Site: brandenburg
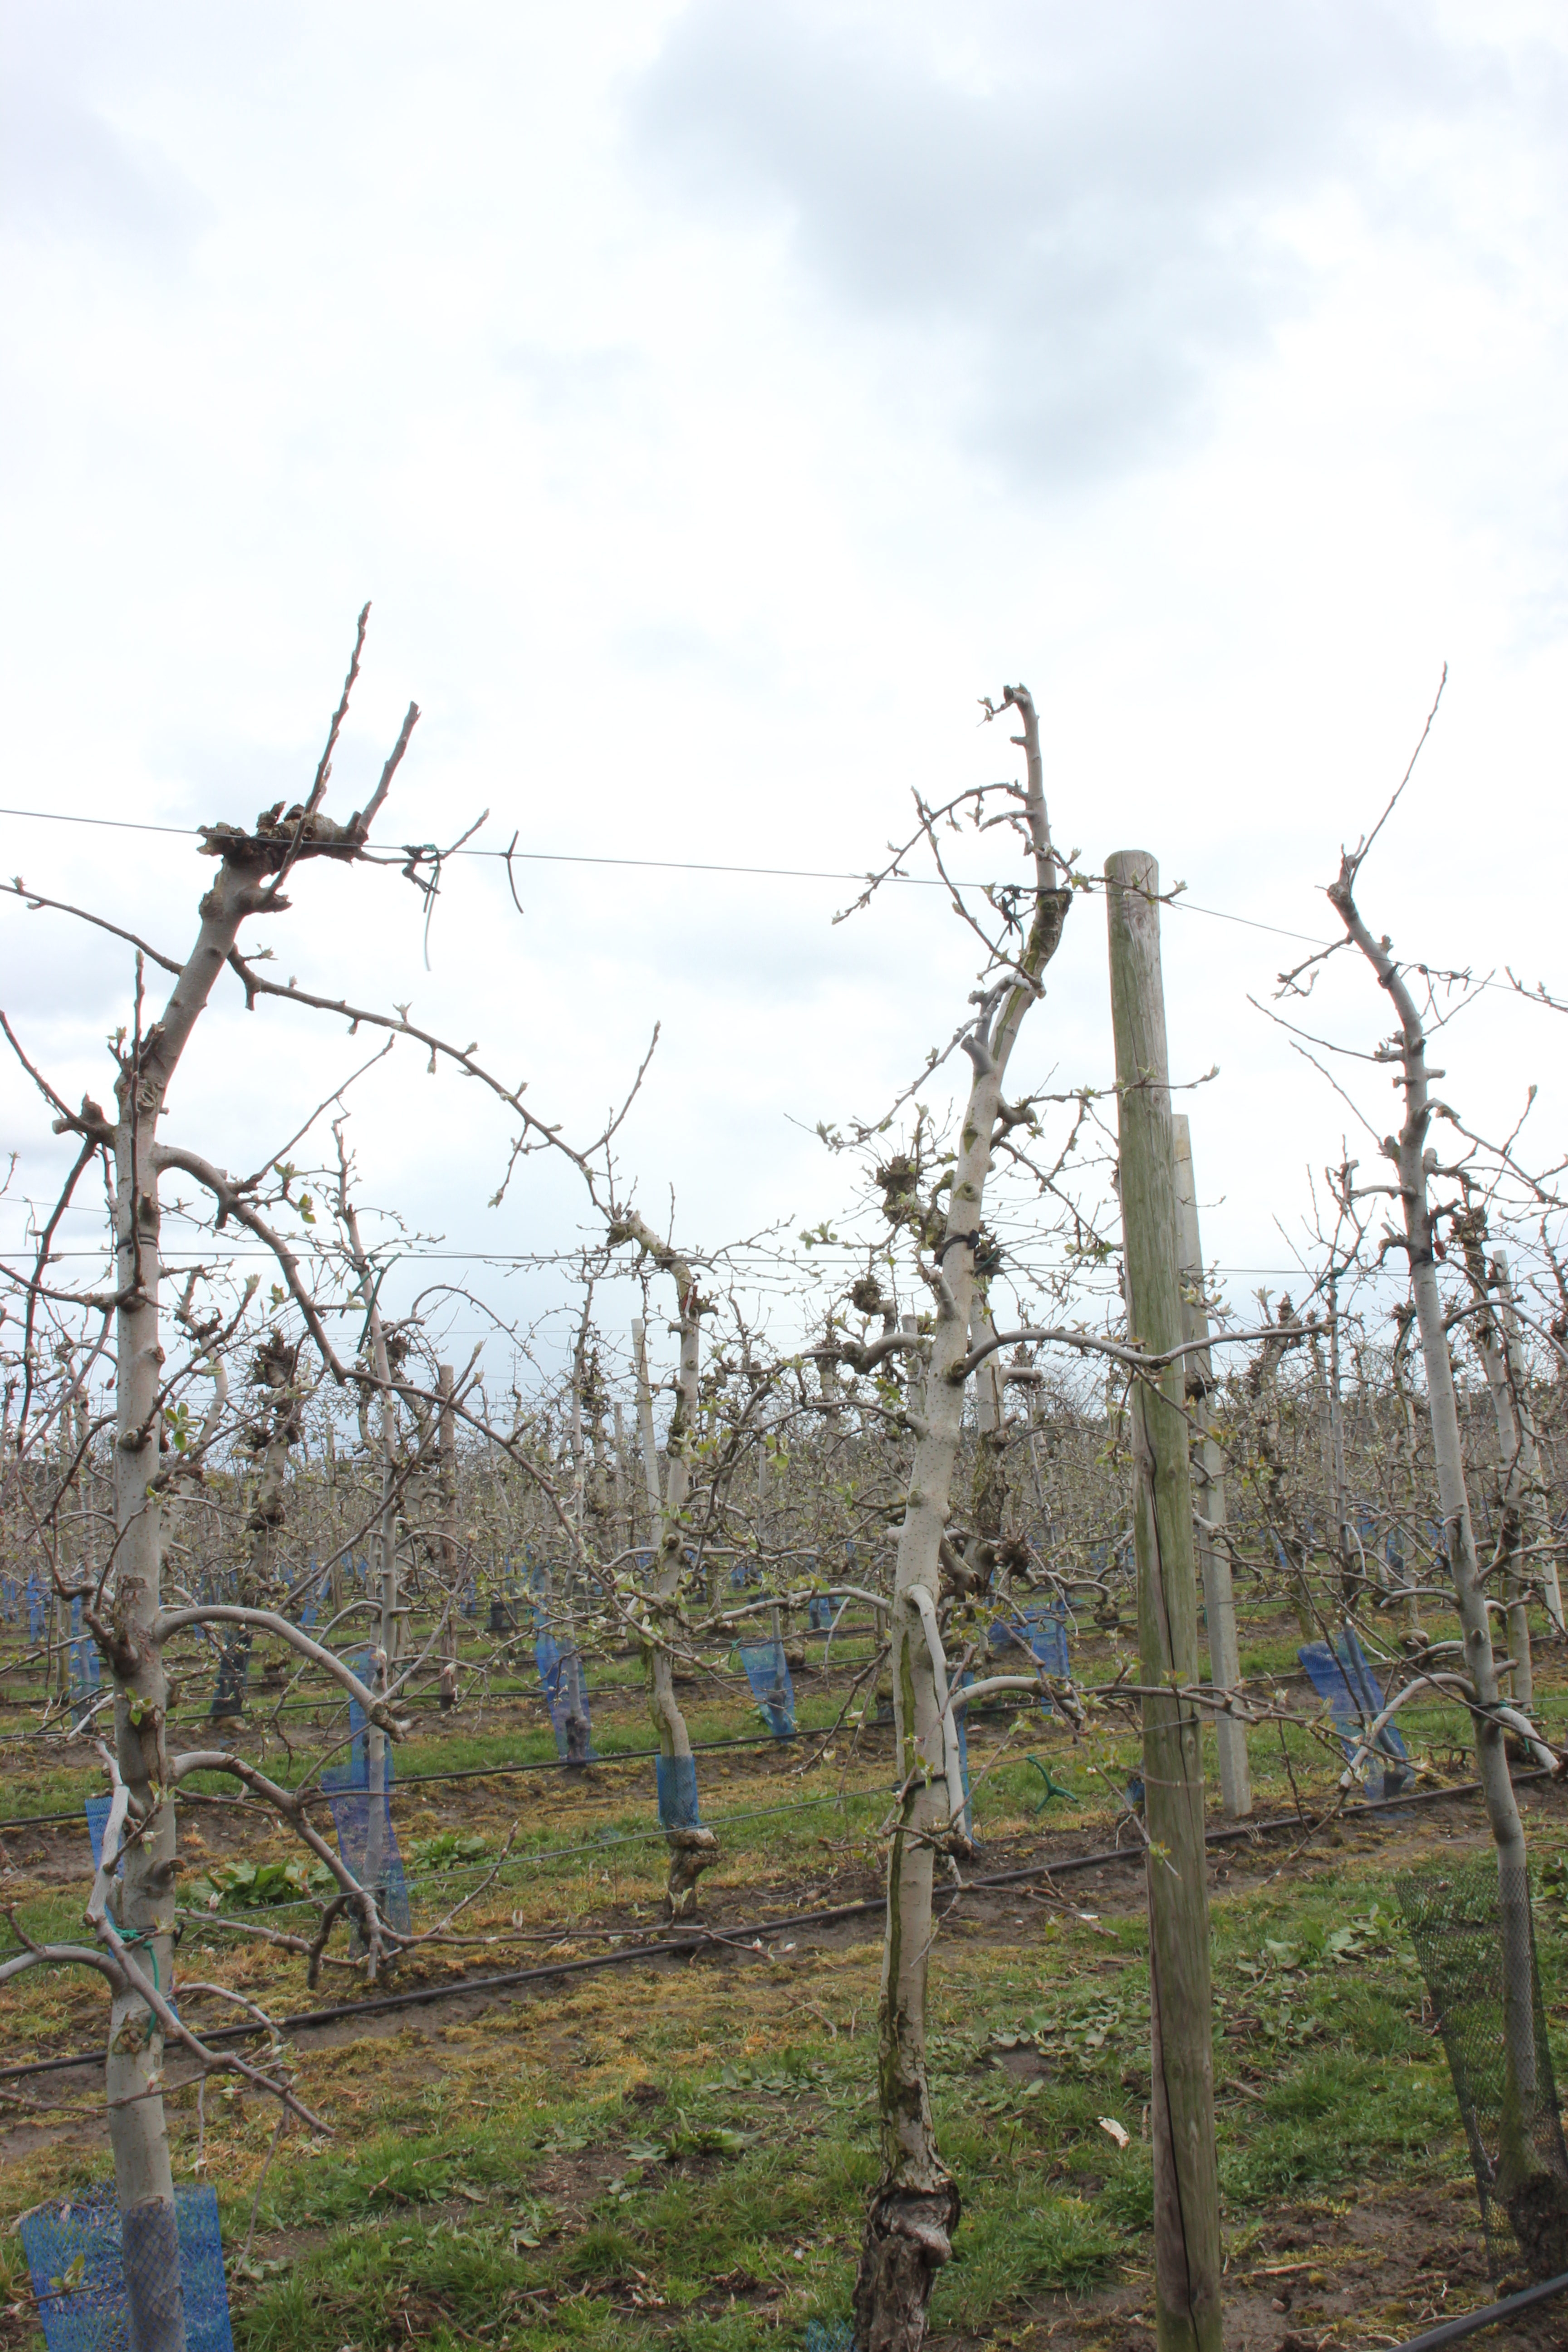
Growth stage (BBCH 55): Inflorescence emergence